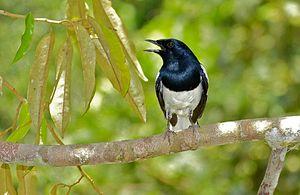
Le Shama dayal est un petit passereau appartenant à la famille des Muscicapidae vivant dans le sous-continent indien et en Asie du Sud-Est, commun en forêt comme en milieu urbain. C'est un oiseau particulièrement connu pour son chant, et autrefois très populaire comme animal de compagnie. Le Shama dayal est l'oiseau national du Bangladesh.